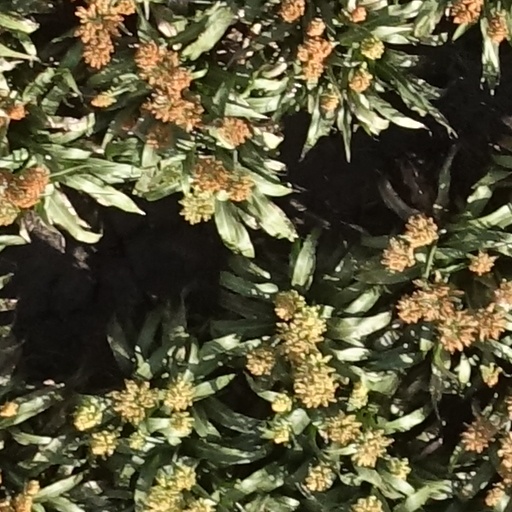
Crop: sorghum